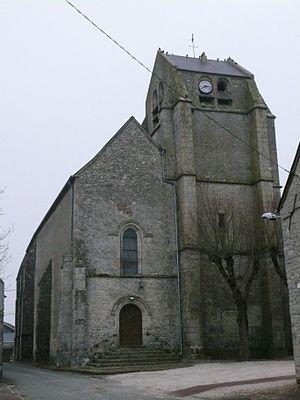
L'église Saint-Julien de Neuvy-en-Beauce (Eure-et-Loir, Centre, France).
Neuvy-en-Beauce est une commune française située dans le département d'Eure-et-Loir, en région Centre-Val de Loire.